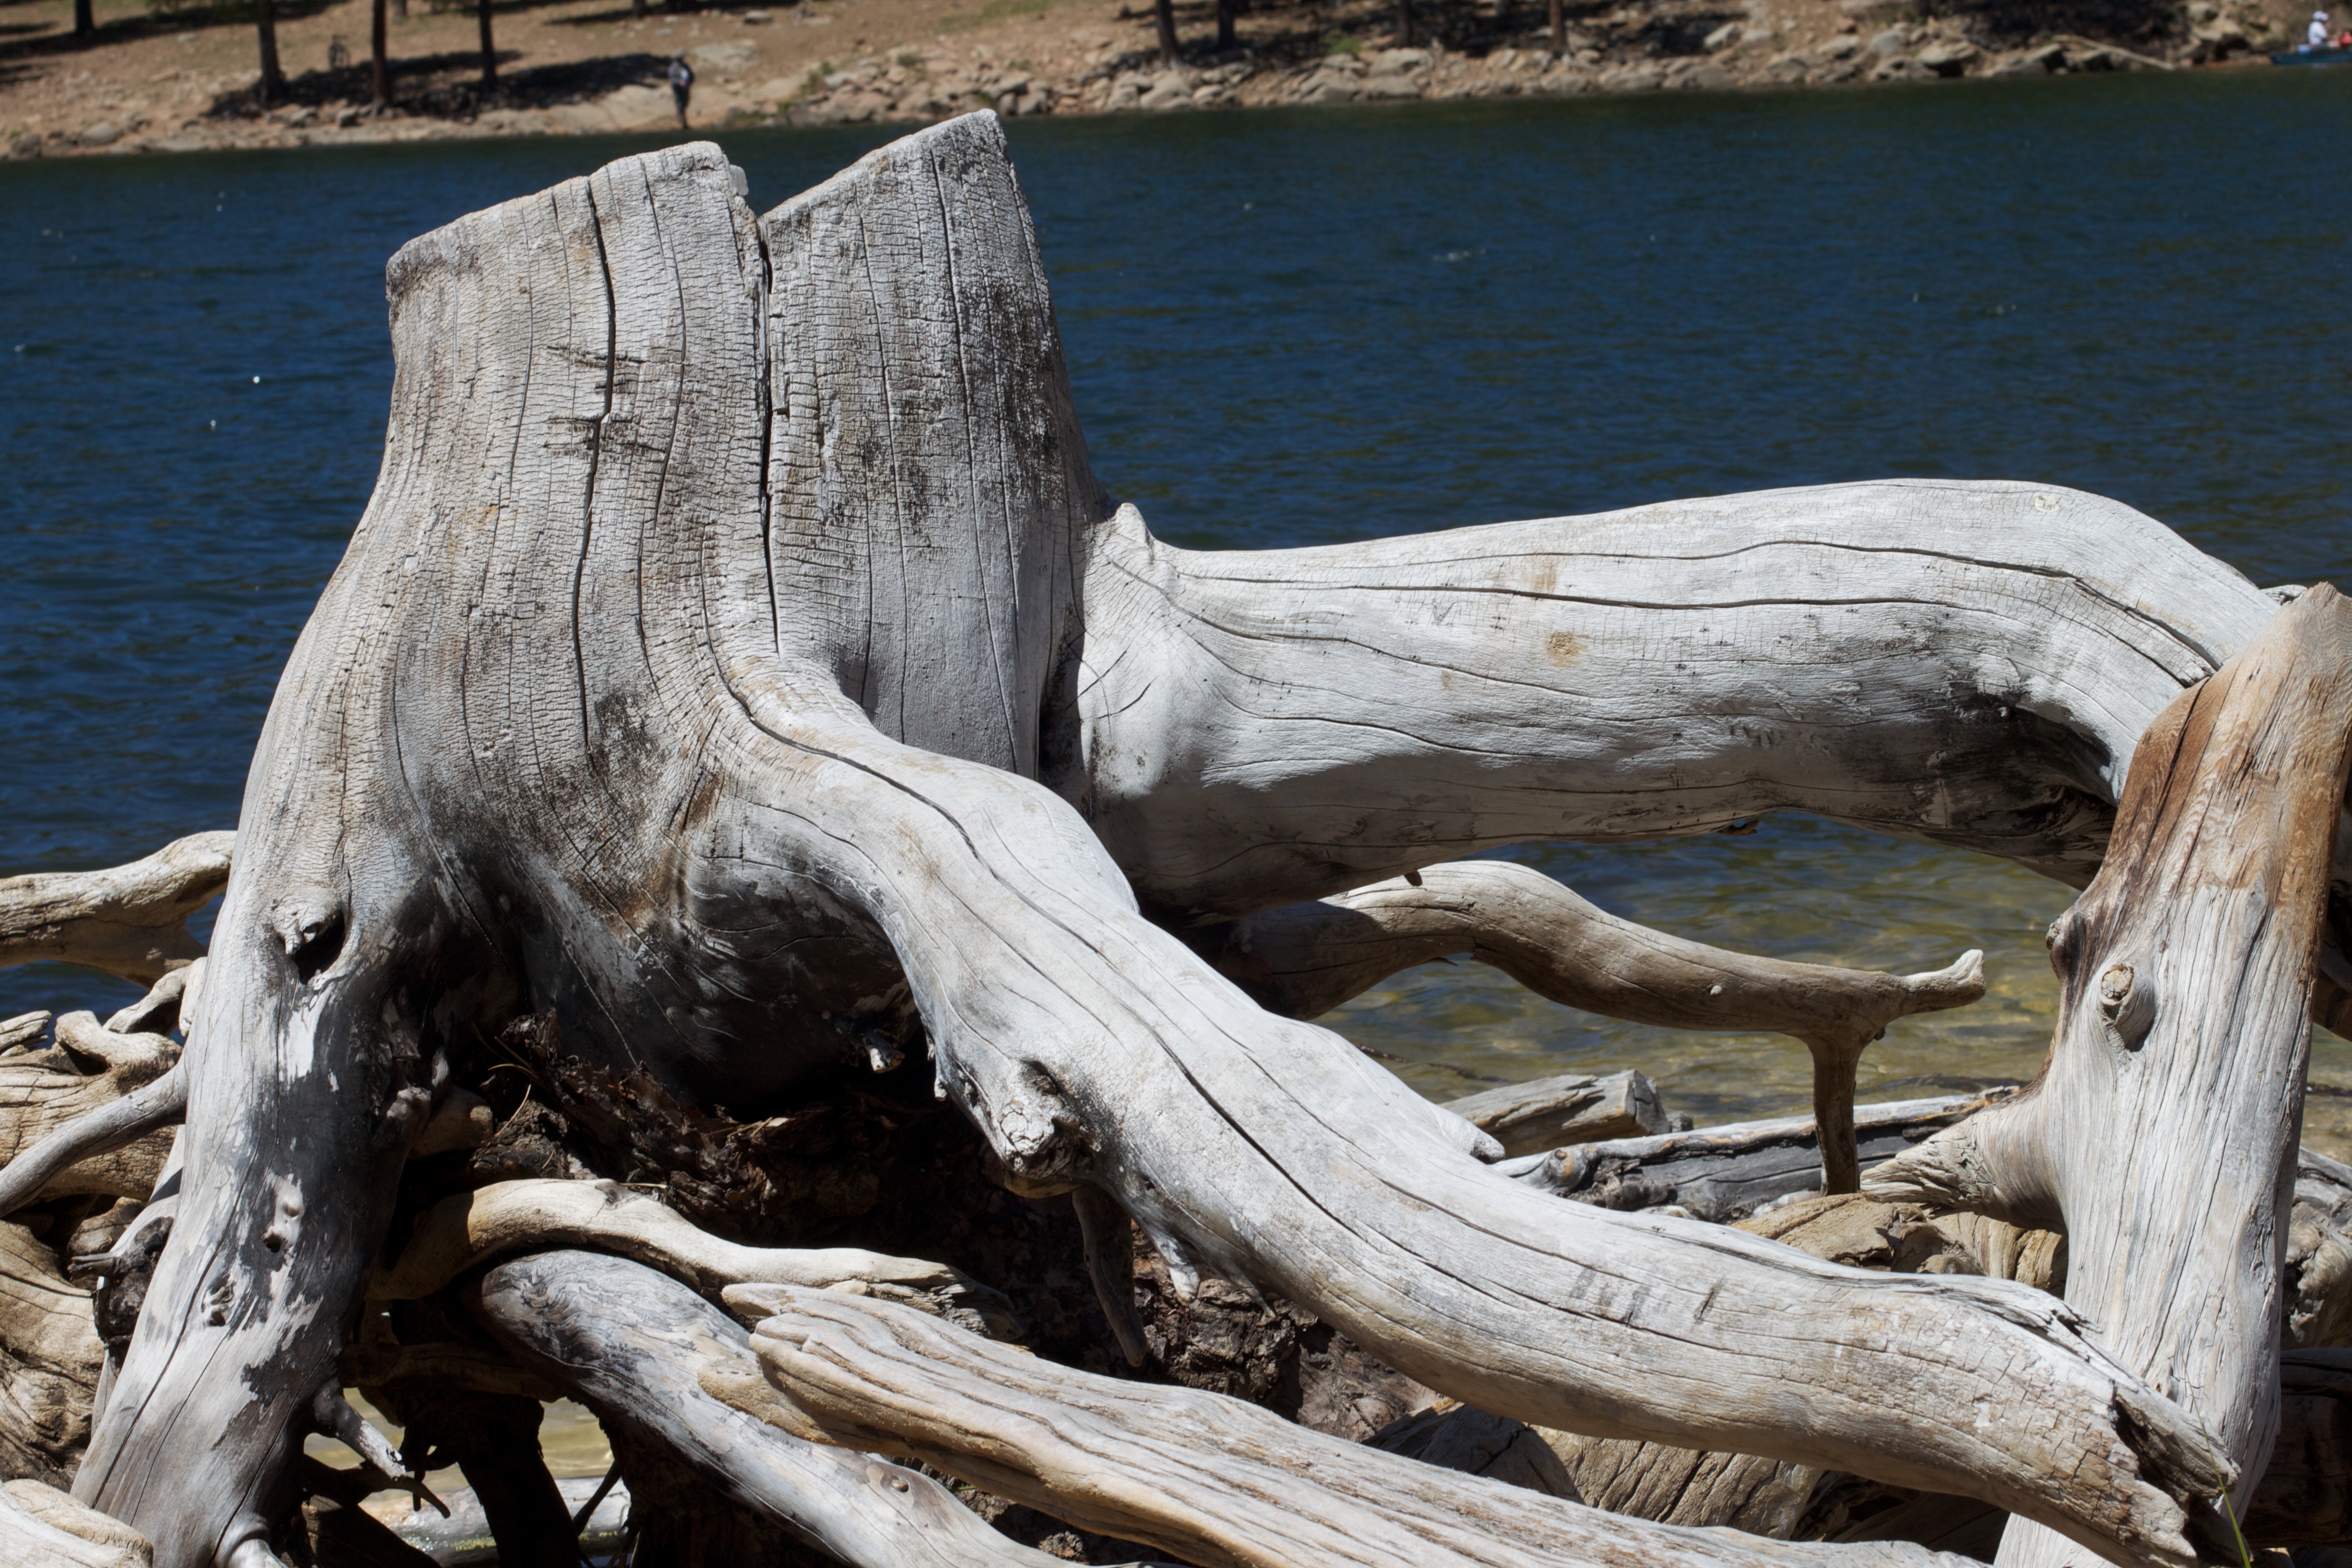
driftwood, tree, nature, branch, plant, wood, trunk, root, sculpture, mogollonrim, ancient history, woody plant